Bristol Beaufighter

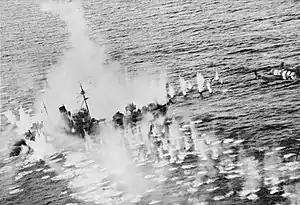
Two Royal Canadian Air Force Beaufighters - one visible at the right - strafing Vorpostenboot "Mosel", 14 October 1944

The Beaufighter Mk.I was heavier than single-pilot fighters, with an all-up weight of 16,000 lb (7,000 kg), and slower, with a maximum speed of 335 mph (540 km/h) at 16,800 ft (5,000 m). It was the only heavy fighter aircraft available, as the Westland Whirlwind had been cancelled due to production problems with its Rolls-Royce Peregrine engines. On 12 August 1940, the first production Beaufighter was delivered to RAF Tangmere for trials with the Fighter Interception Unit. On 2 September 1940, 25 Squadron, 29 Squadron, 219 Squadron, and 604 Squadron became the first operational squadrons to receive production aircraft, each squadron received one Beaufighter that day to begin converting from their Blenheim IF heavy fighters. The re-equipping and conversion training process took several months; on the night of 17/18 September 1940, Beaufighters of 29 Squadron conducted their first operational night patrol, conducting an uneventful sortie; the first operational daylight sortie was performed on the following day. On 25 October 1940, the first confirmed Beaufighter kill, a Dornier Do 17, was made.